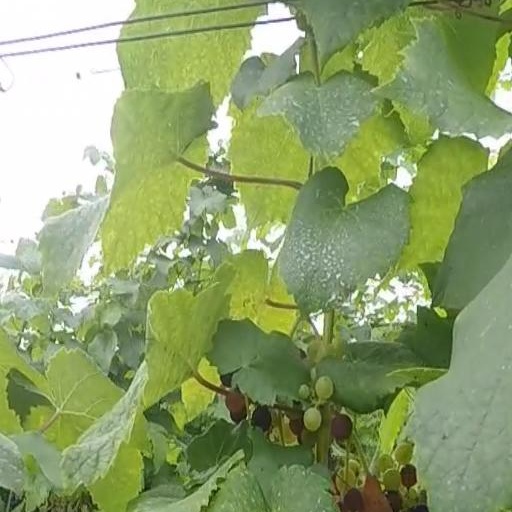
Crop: grape